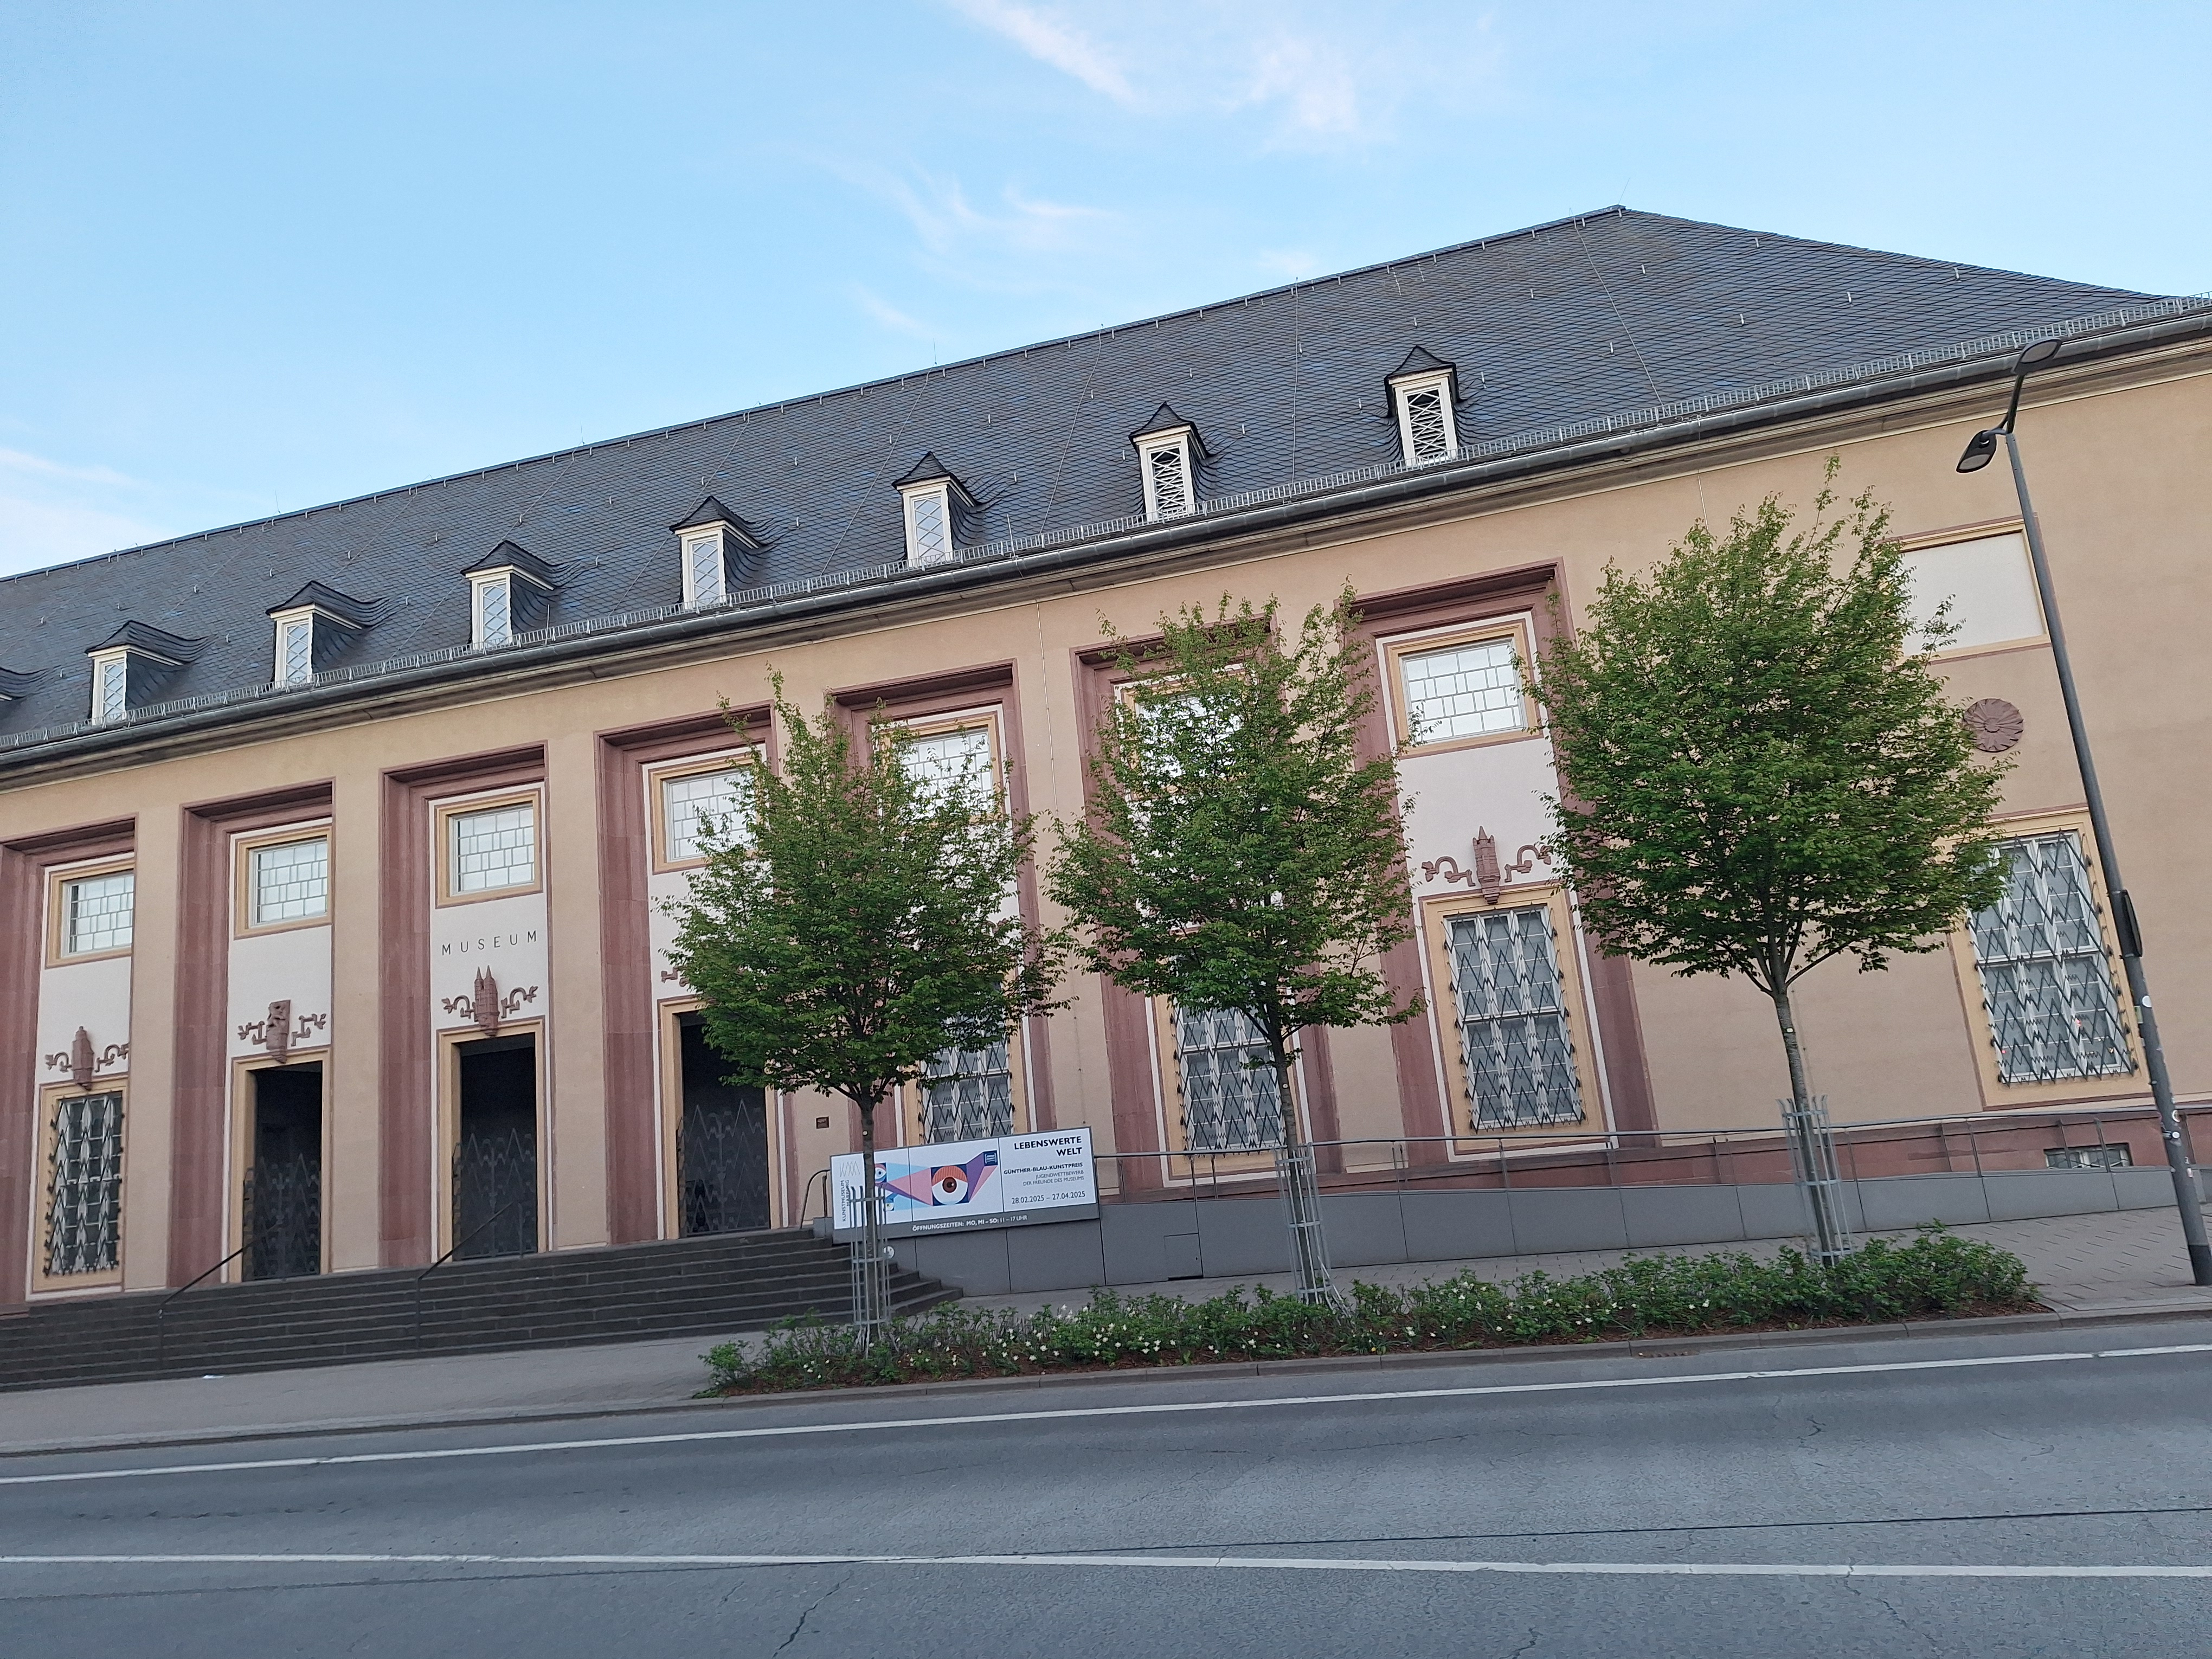
Building: Biegenstraße 11